USS Patricia

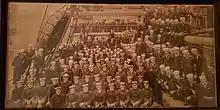
"Patricia"s US Navy crew in June 1919

On 26 March 1919, HAPAG surrendered "Patricia" to the United States Government. On 28 March at Cowes, Isle of Wight she was commissioned into the United States Navy, but she was not given a pennant number. Lt Cdr CC Windsor, United StatesNRF, was appointed to command her.